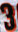
Number: 3